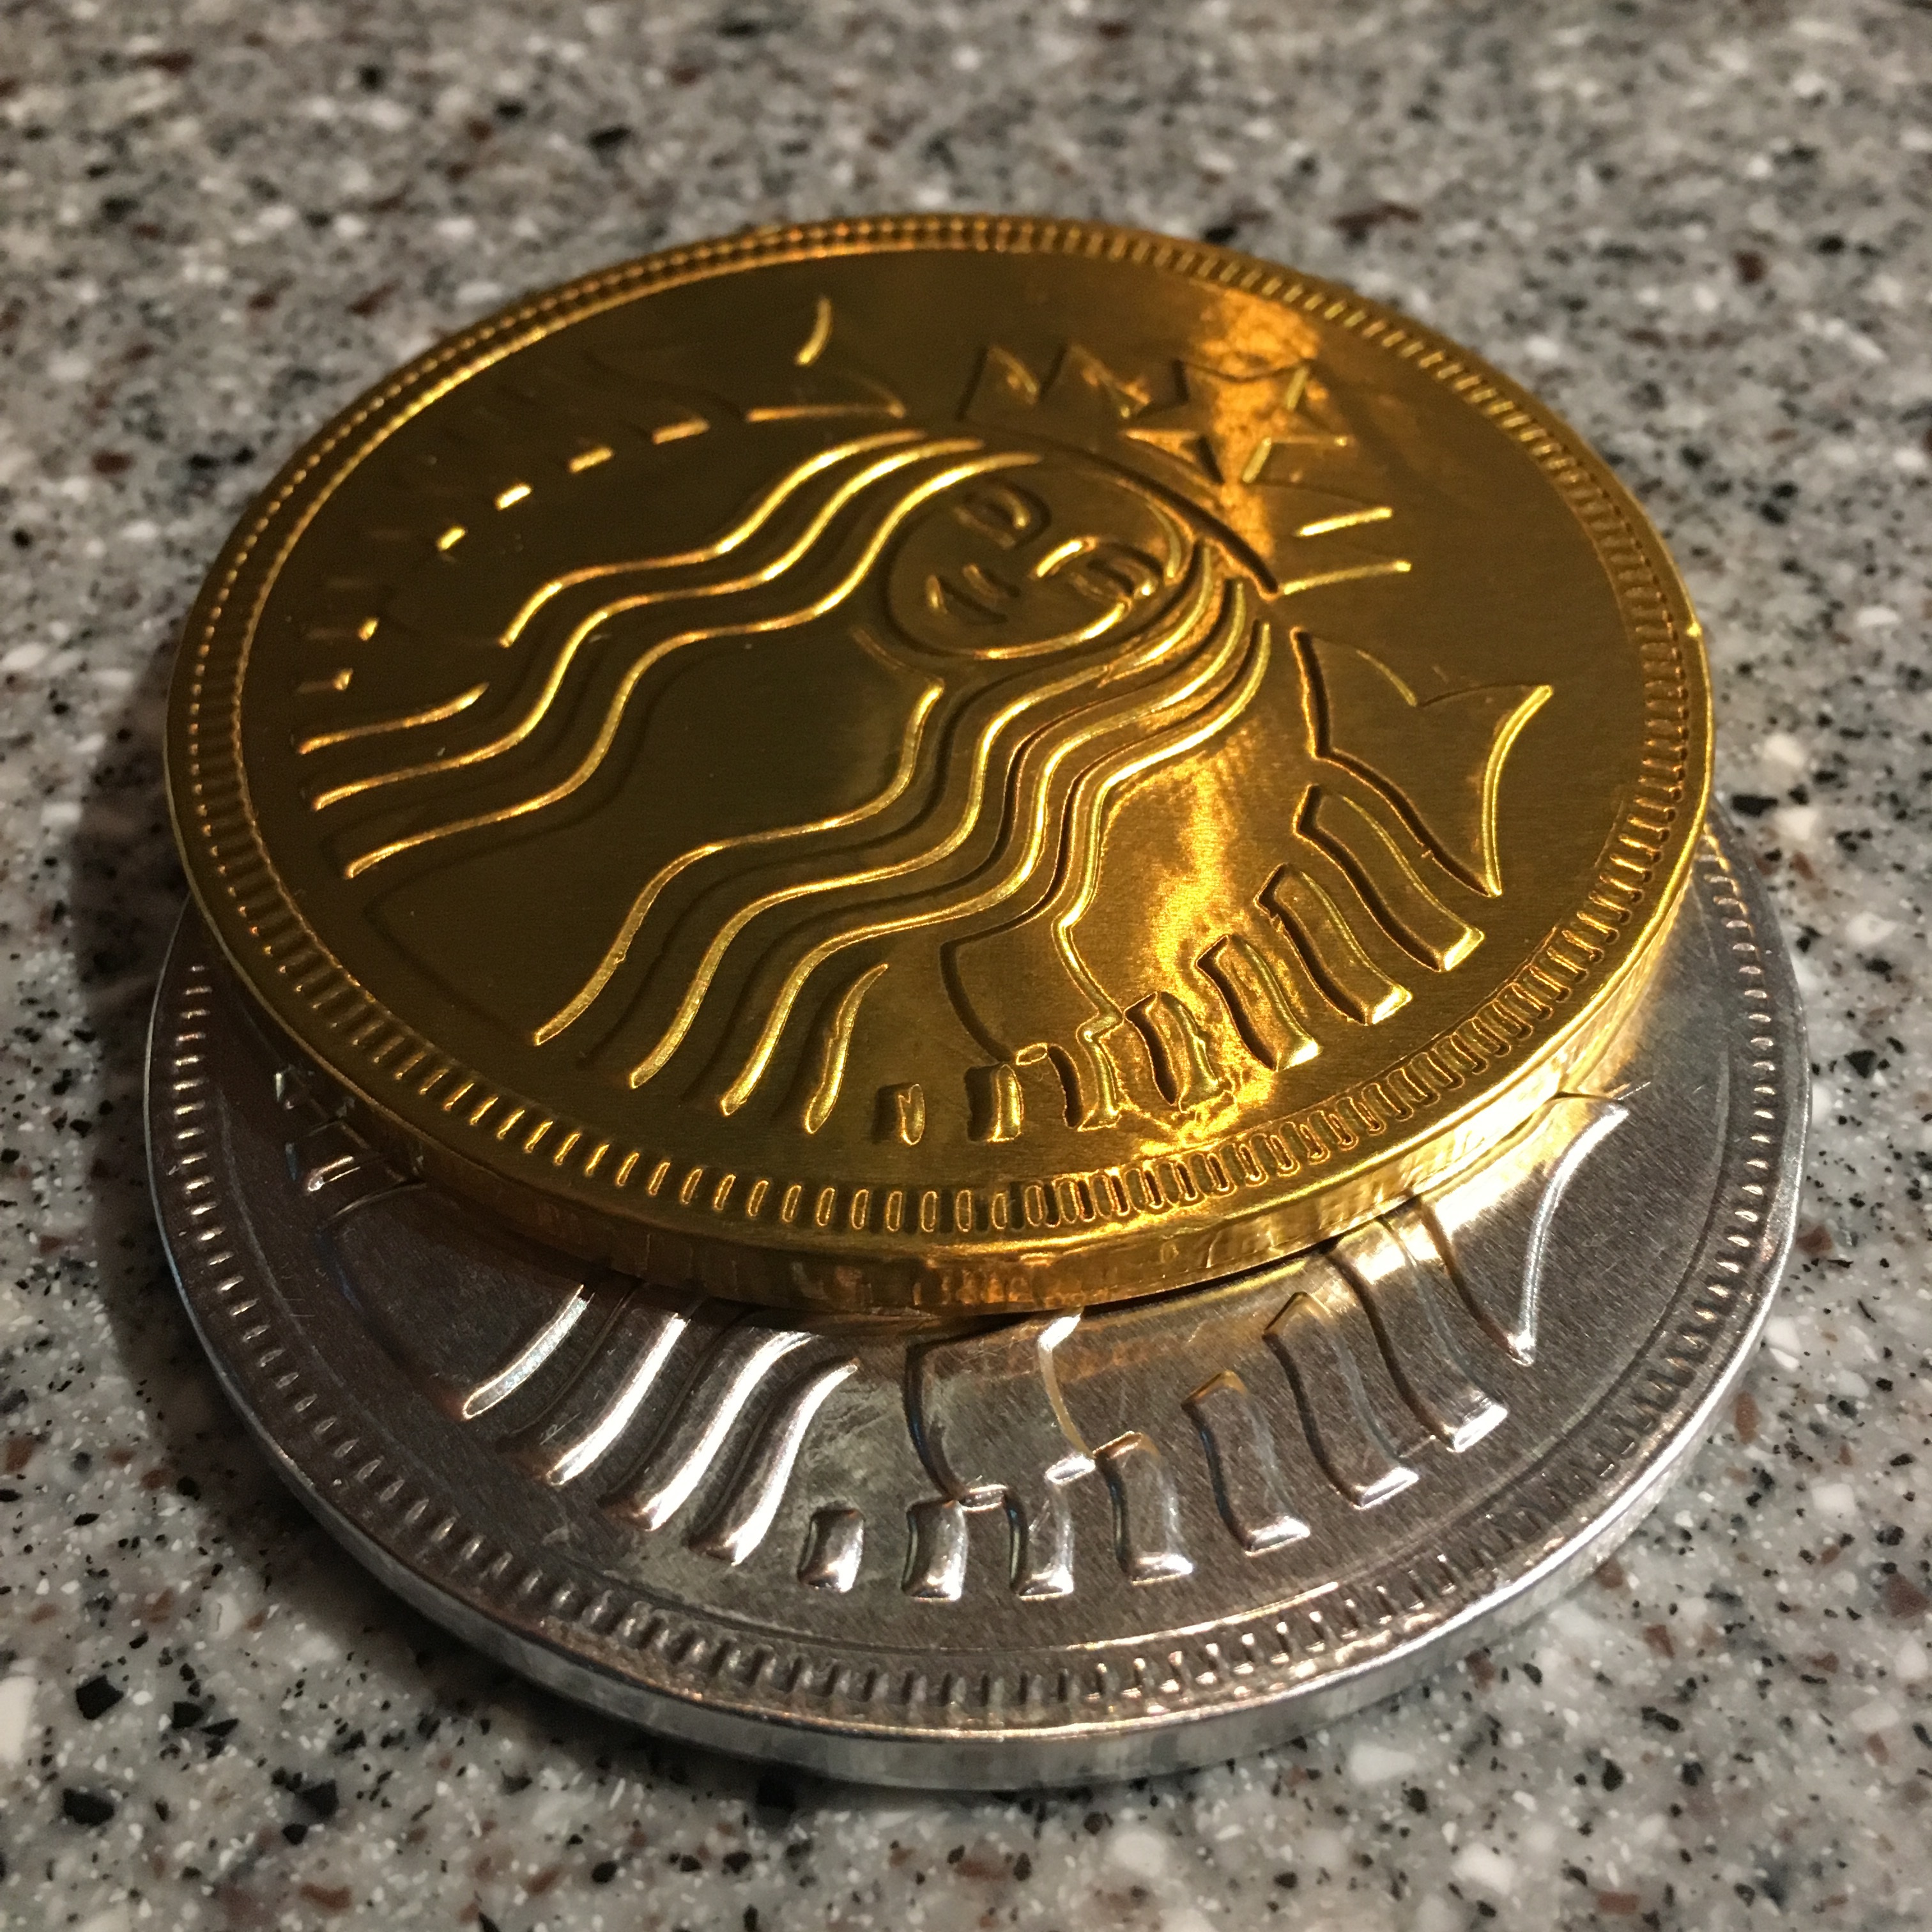
reflection, metal, money, gold, design, modernity, currency, coin, coins, metals, metallized, white chocolate, glitters, black chocolate